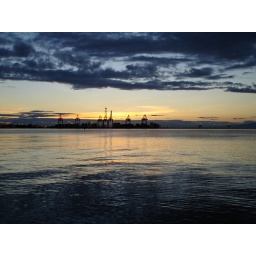
Taken across the ocean from the fairy terminal in Vancouver on a rock in the ocean that i had to jump out to